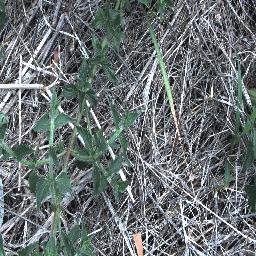
Label: siam_weed